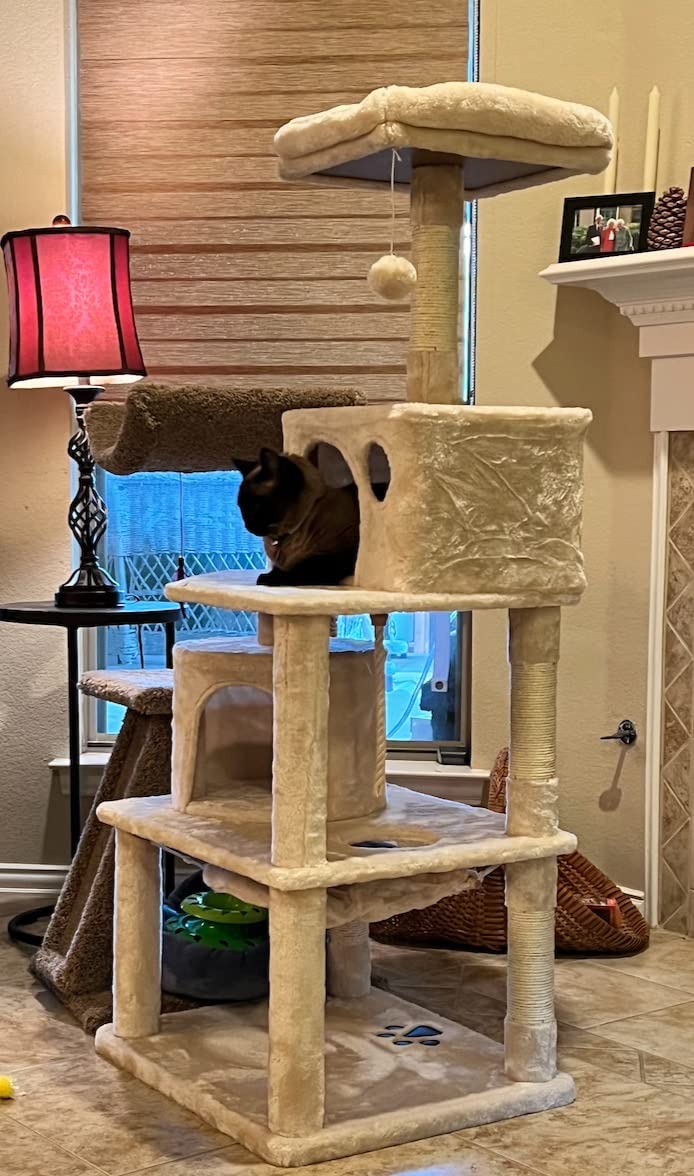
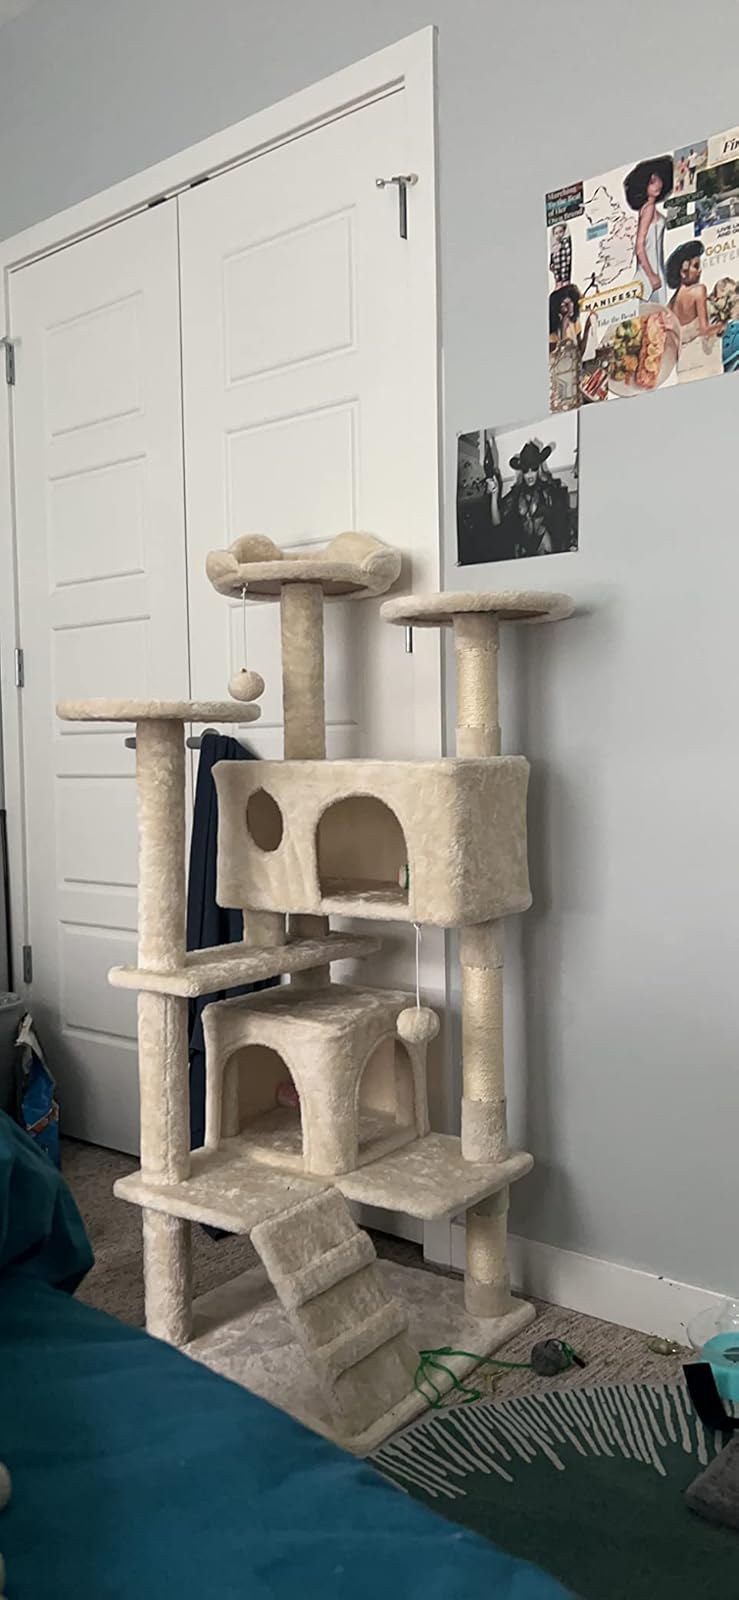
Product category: items_cat tree
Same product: no